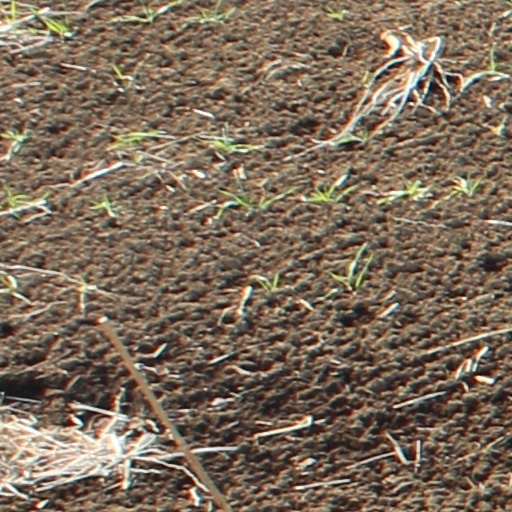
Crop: wheat